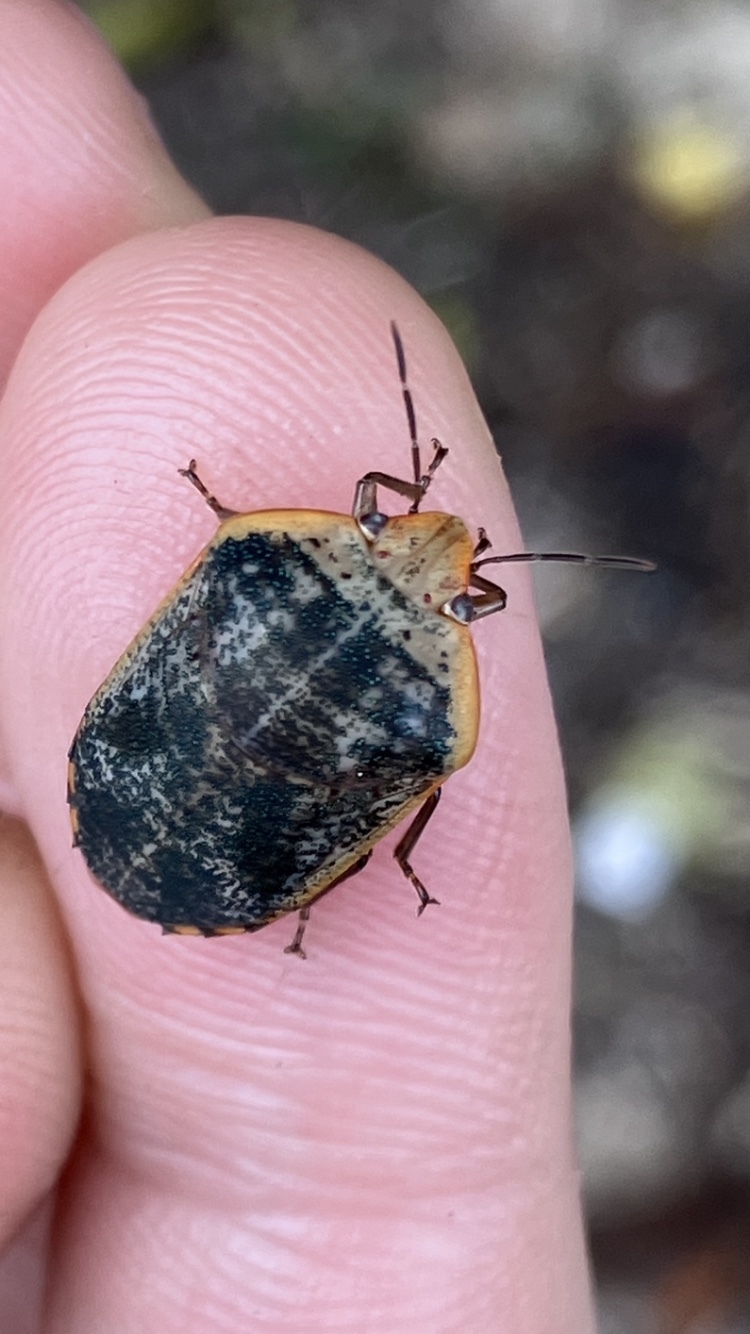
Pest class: stink_bug